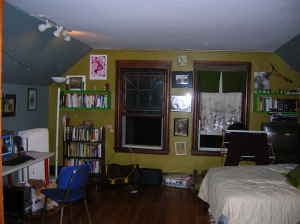
Room type: bedroom